Matt Brewing Company

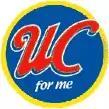
Ultra Club logo

Utica Club is a 5.0% abv pale lager and has ; introduced in 1933 at the West End Brewing Company (today the Matt Brewing Company). It was the first beer officially sold after Prohibition. It is a minor brand in comparison to the brewery's primary line of Saranac beers. Some affectionately refer to Utica Club as "Uncle Charlie", and to Utica Club Light as "Uncle Charlie Lewis".